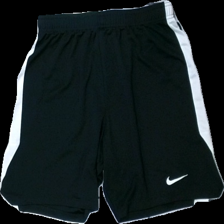
View: front
Type: Shorts
Category: Ladies
Brand: Nike
Colors: Black, White
Material: 100% poly
Cut: Regular
Size: M
Season: Summer
Damage: pulled threads
Damage location: middle left
Price range: <50
Recommended usage: Recycle
Description: Black and white shorts from Nike, size M. Poor condition.